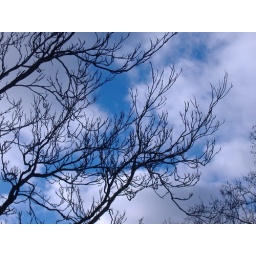
black against blue